The Wall

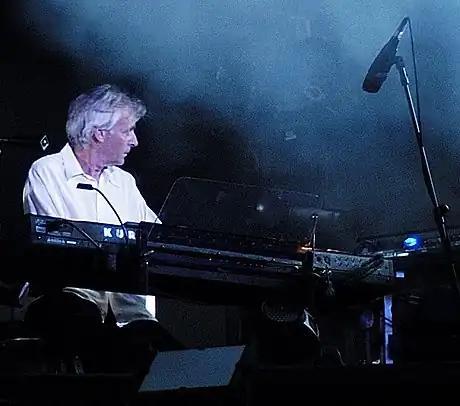
Waters' relationship with Richard Wright "(pictured in 2006)" collapsed during production, leading to Wright's firing.

Now an adult, Pink remembers his domineering, overprotective mother ("Mother") and his upbringing during the Blitz ("Goodbye Blue Sky"). Pink soon marries, and after more "bricks" are created through more traumas, he is preparing to complete his "wall" ("Empty Spaces"). While touring in the United States, he seeks casual sex to relieve the tedium of touring, though in making a phone call home, he learns of his wife's infidelity ("Young Lust"). He brings a groupie back to his hotel room, only to trash it in a violent fit of rage, terrifying her out of the room ("One of My Turns"). Depressed, Pink thinks about his wife and fantasizes about committing violence against her ("Don't Leave Me Now"). Feeling trapped, he dismisses the impact his past has had on him while rejecting human contact and medication ("Another Brick in the Wall, Part 3"). Pink's wall is now finished, completely isolating himself from the outside world ("Goodbye Cruel World").